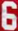
Number: 6